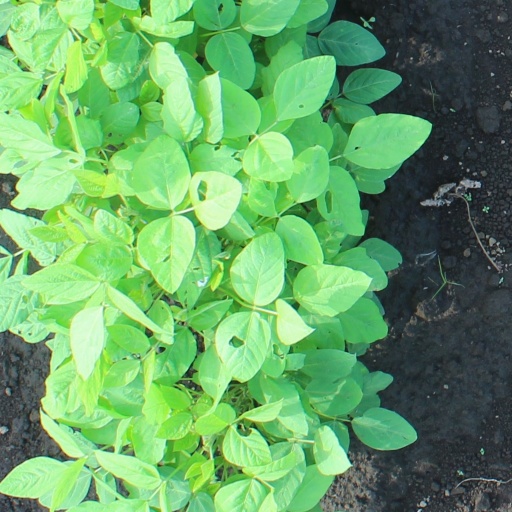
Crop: soybean